Power metal

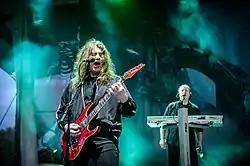
Most songs of German band Blind Guardian are based on fantasy, mythology and science fiction, and their live shows often feature fantasy decorations.

Themes that frequently feature throughout other metal subgenres, such as religion and politics, are comparatively rare in power metal - albeit not unheard of. Power metal's lyrical themes often focus on fantasy and mythology, camaraderie and hope, personal struggles and emotions, war and death, or combinations of the aforementioned. For example, Finnish band Sonata Arctica have been known for focusing their lyrics of their songs on fantasy but also have many songs based on reality, love and relationships.